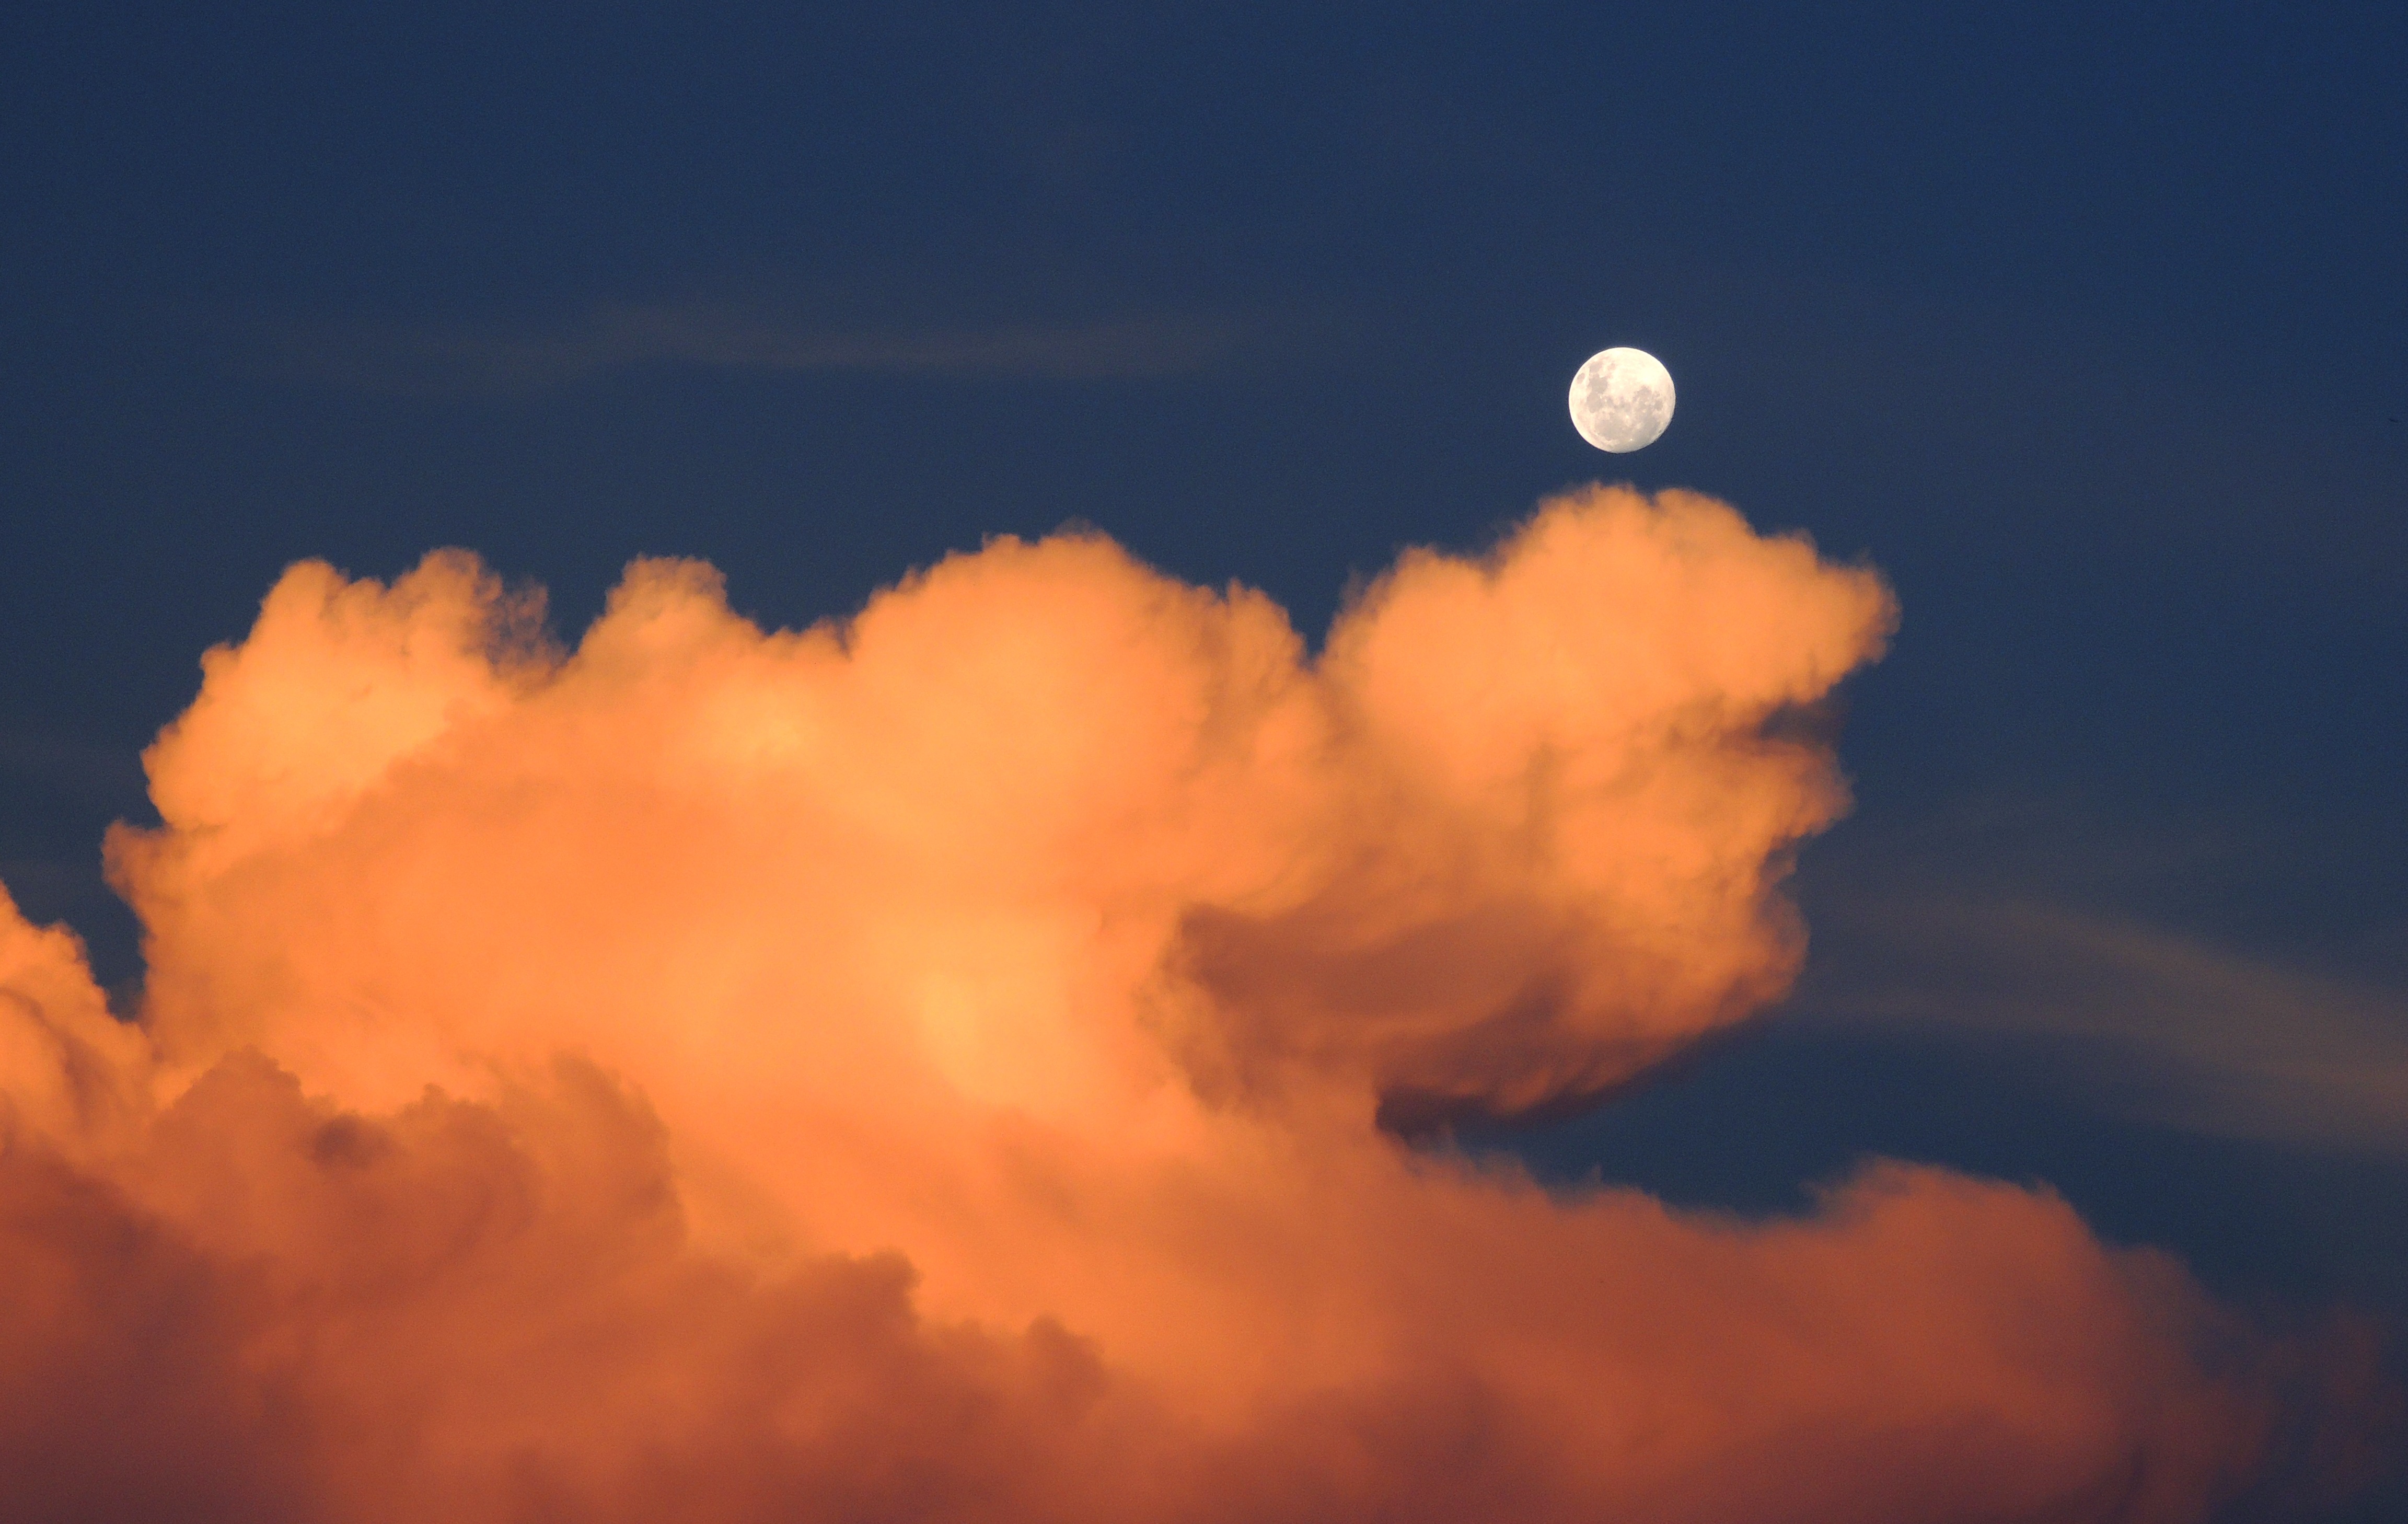
cloud, sky, sunset, sunlight, atmosphere, cumulus, moon, clouds, day, afterglow, meteorological phenomenon, atmosphere of earth, the moon by day